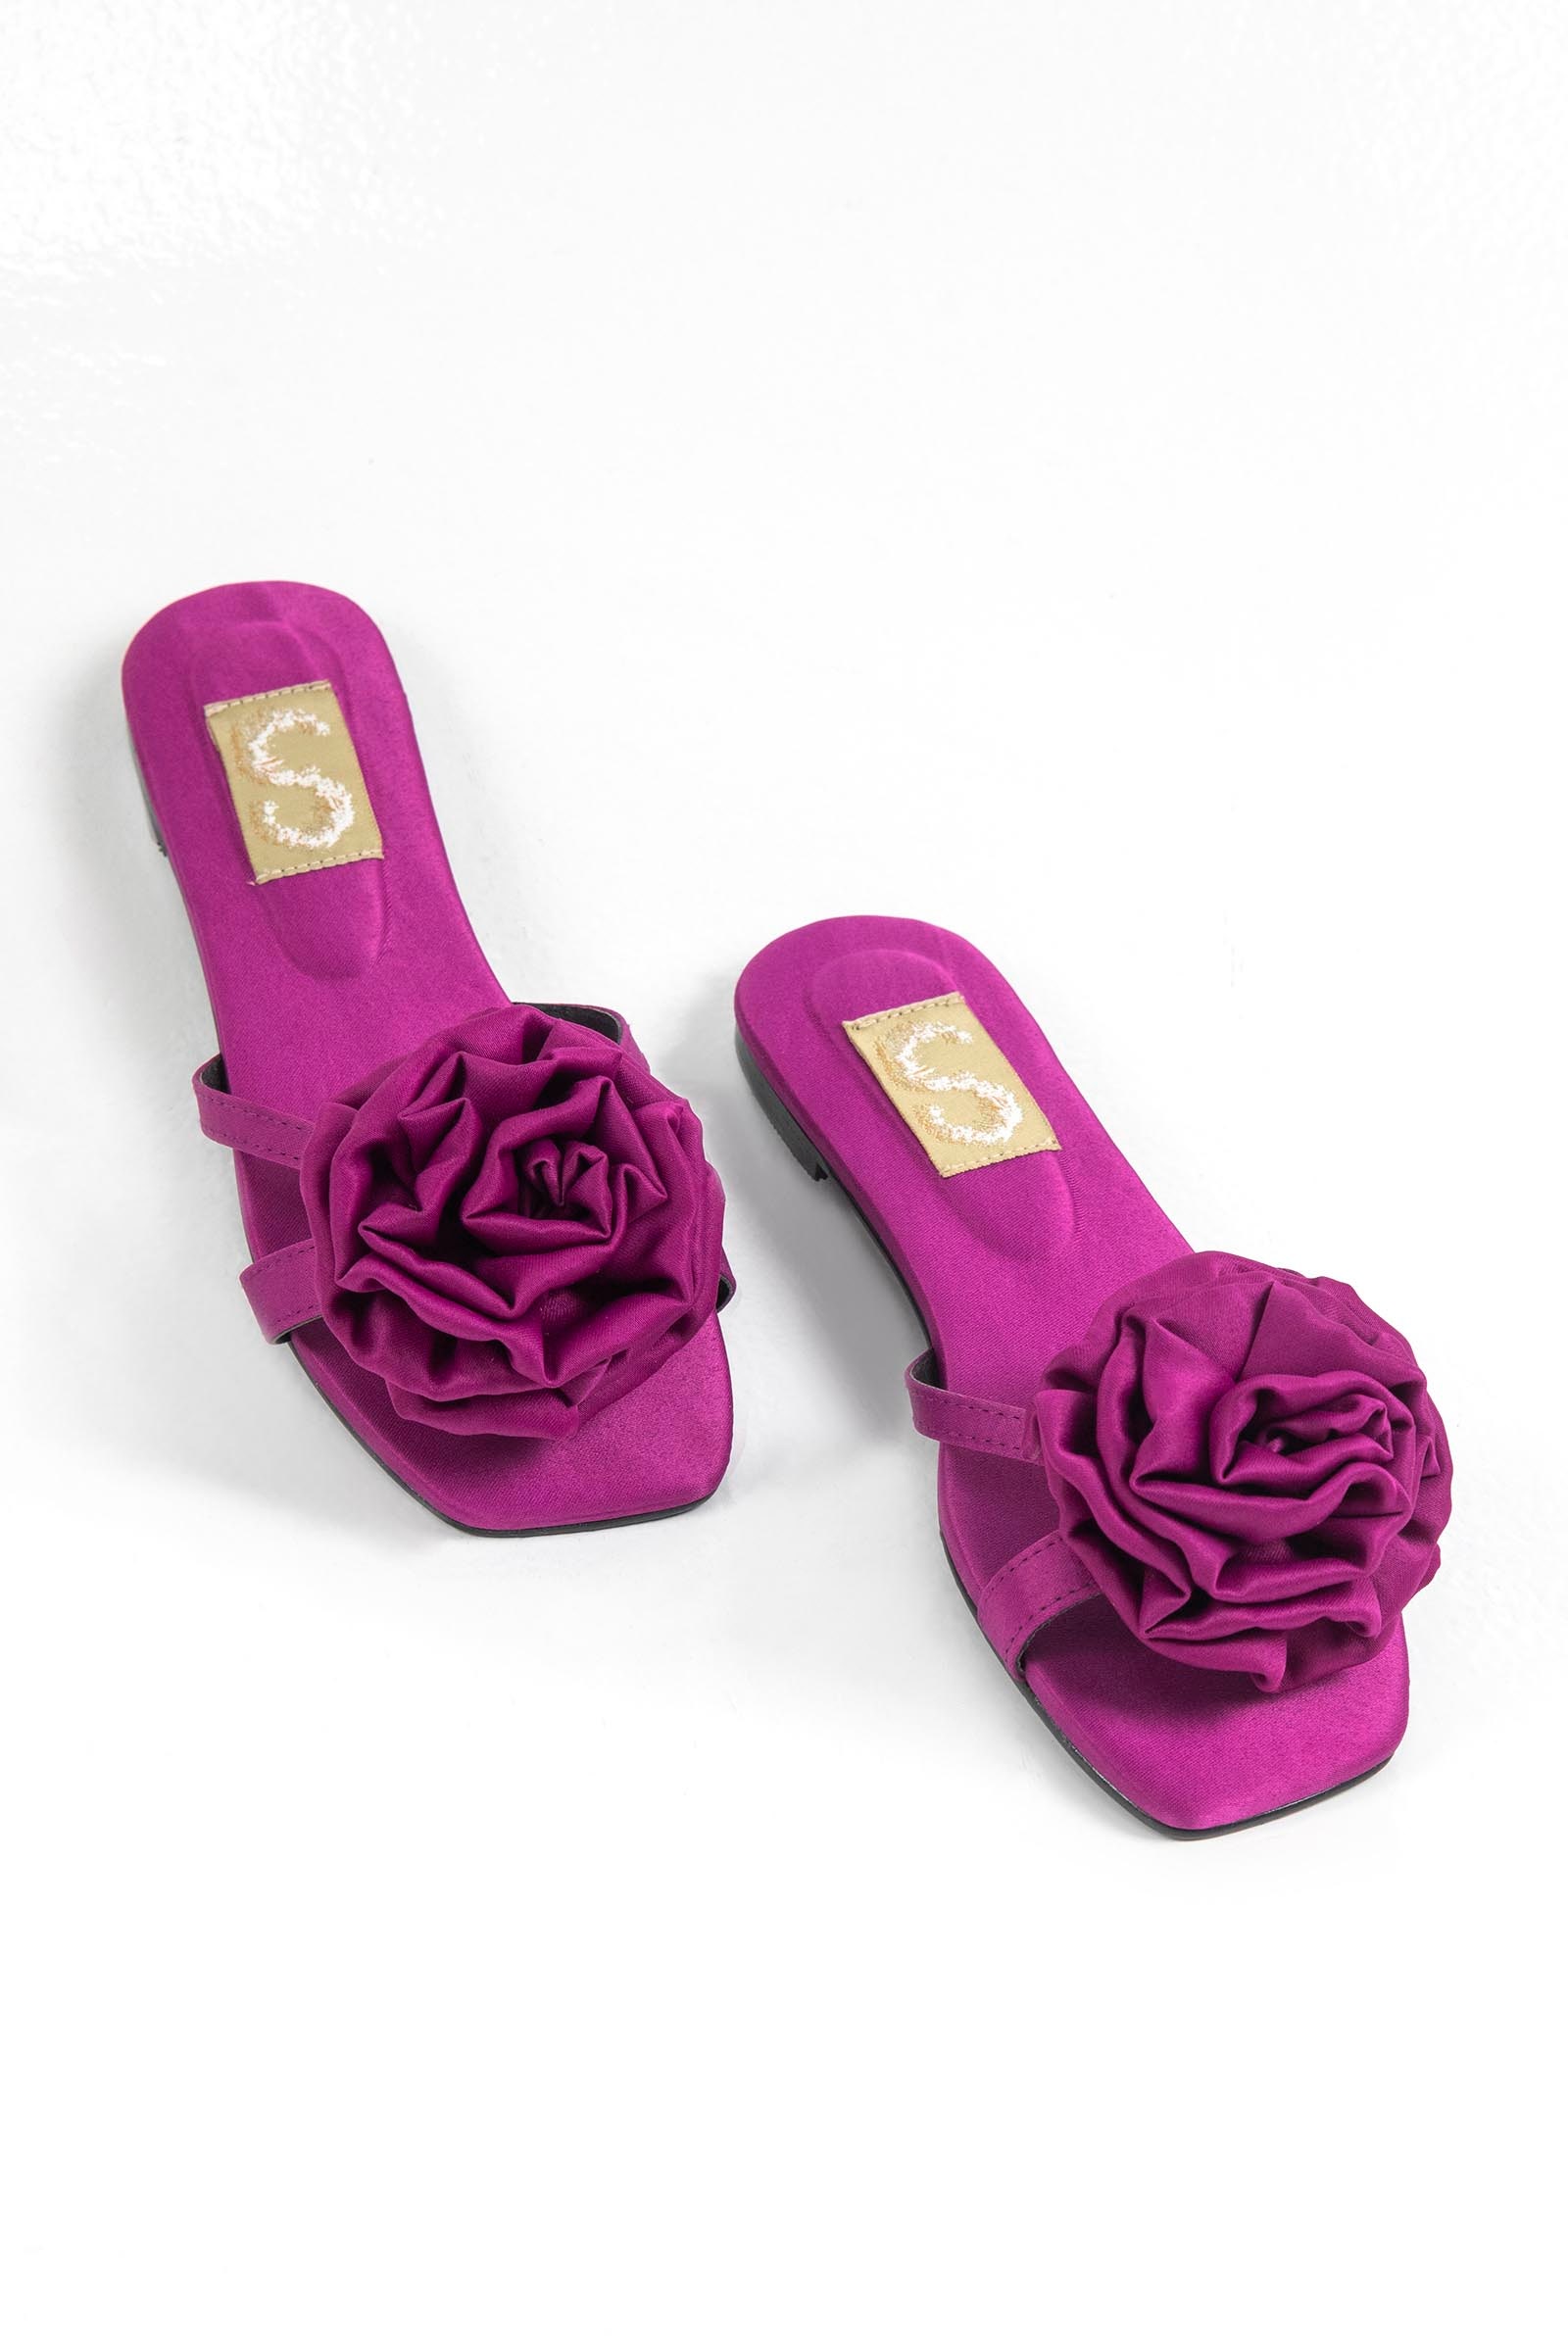
fuchsia rose mule